John Laird (shipbuilder)

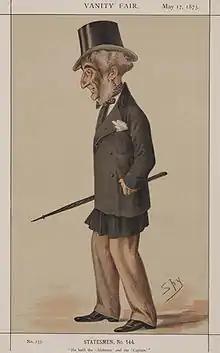

In 1829 Laird married Elizabeth Hurry. In 1860, John Laird was joined in partnership by his three sons, William, John and Henry. However, John Laird retired in 1861 and the business was taken over by his sons. It merged with Charles Cammell & Co to form Cammell Laird in 1903.